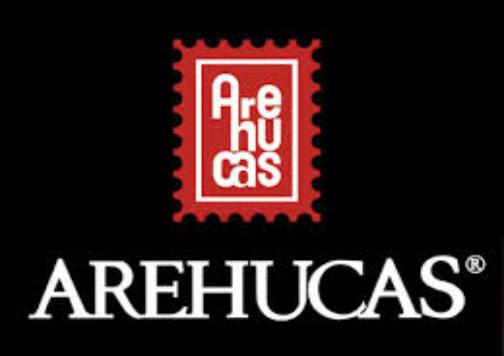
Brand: Arehucas
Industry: Food